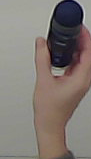
Product: nivea_rollon